Stella Araneta

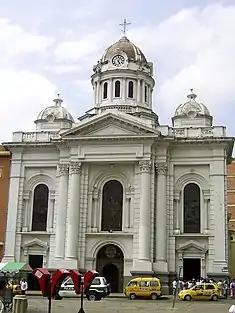
The Metropolitan Cathedral of Saint Peter in Santiago de Cali, Colombia, where Stella and Jorge Araneta celebrated their wedding on September 8, 1962.

She married Jorge León Araneta, a prominent Filipino businessman, at the Metropolitan Cathedral of Saint Peter in Santiago de Cali, Colombia. Their grand wedding reception was held in "Hotel Alferez Real", a well-known hotel in the city which was demolished in 1972. When Araneta first arrived in Manila, she found that the country was similar to Hispanic cities and expected a more oriental culture similar to neighboring territories like British Hong Kong and Japan. She toured many parts of the Philippines.